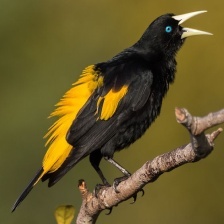
Species: YELLOW CACIQUE
Scientific name: CACICUS CELA